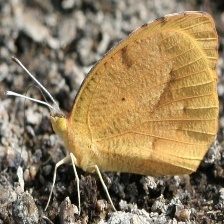
Species: SLEEPY ORANGE
Butterfly family (ImageNet category): sulphur_butterfly